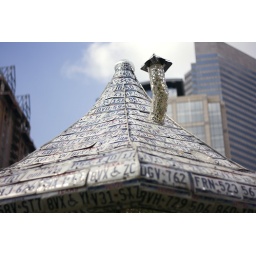
Hut in Discovery Green made of glass and a license plate roof